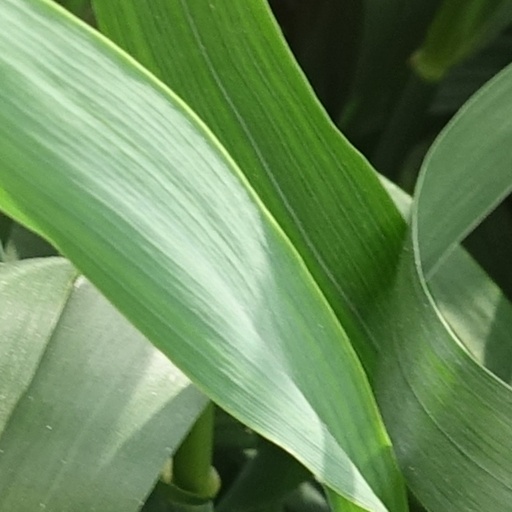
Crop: wheat